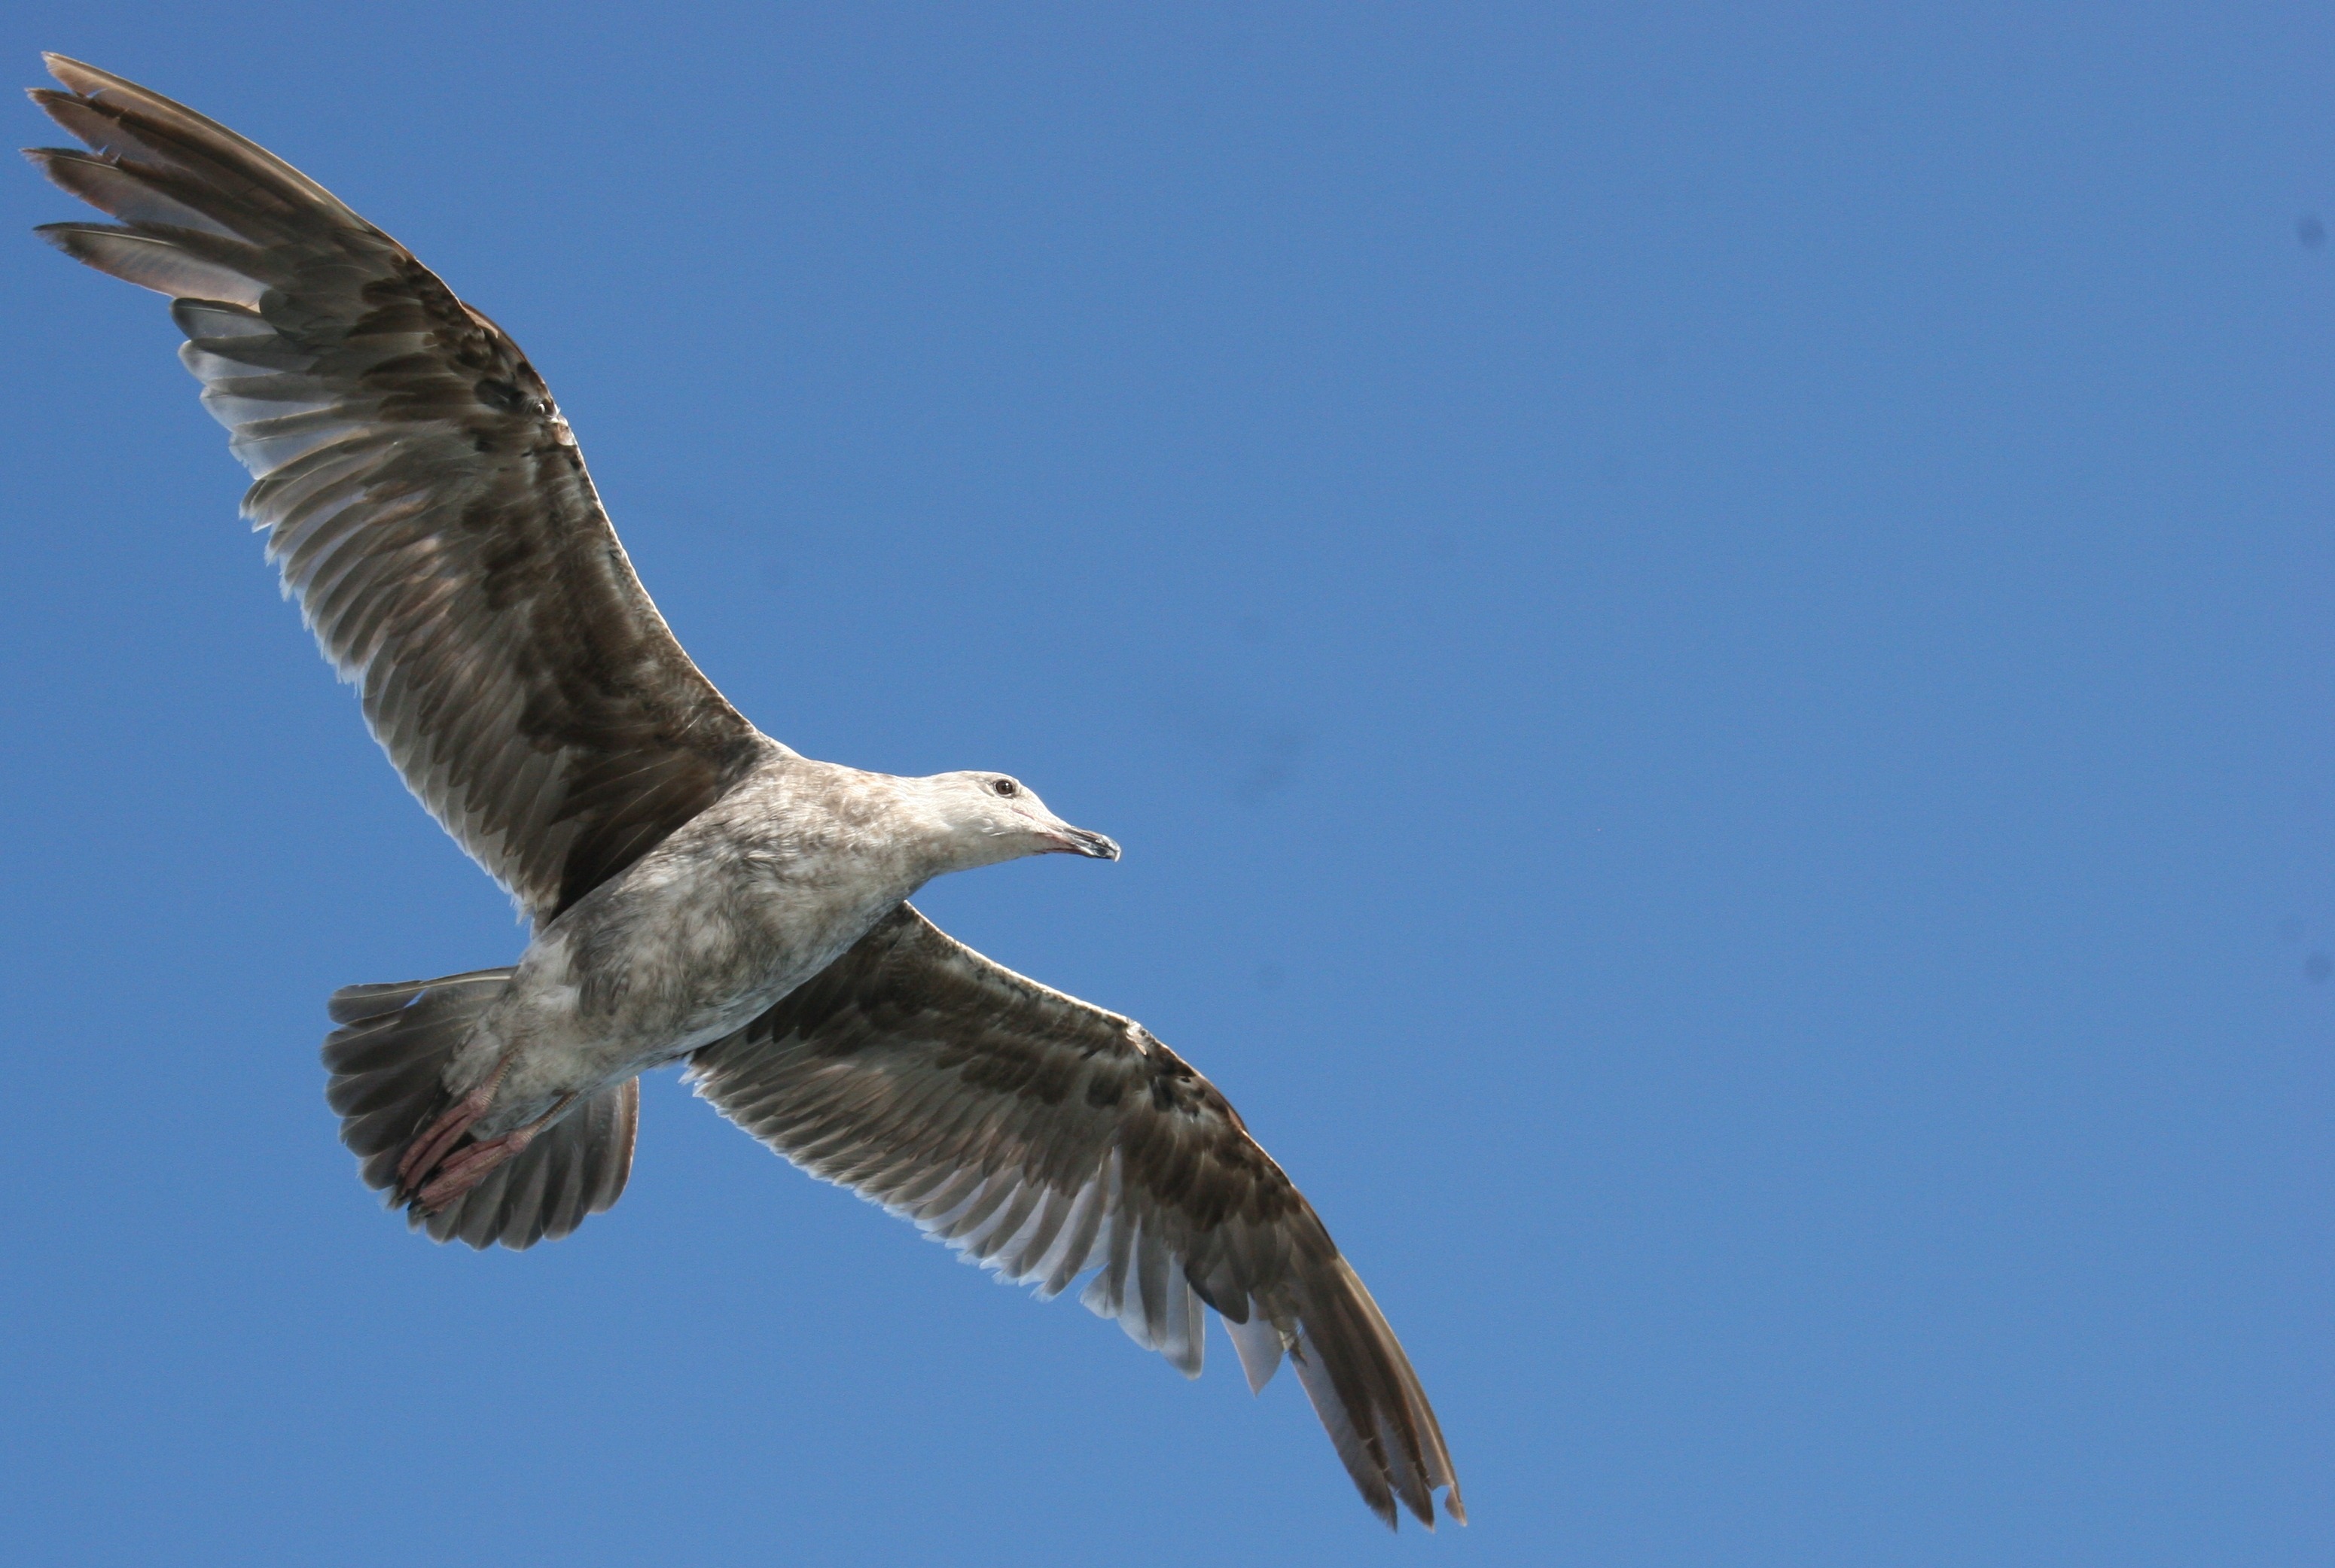
bird, wing, sky, seabird, flying, seagull, gull, beak, flight, fauna, wings, vertebrate, charadriiformes, accipitriformes